The Early Music Shop

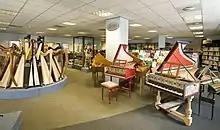
The birth of the early music revival attracted musicians to a variety of unique historical instruments.

Interest in early music and historical instruments increased following David Munrow's success, particularly in the music he produced for the TV series "The Six Wives of Henry VIII" in 1971. Munrow's score for this series featured authentic music performed using only historical instruments, thus generating much enthusiasm for early musical instruments and music from the renaissance period across audiences worldwide. Munrow himself was a loyal and enthusiastic customer of J Wood & Sons Ltd., having enthusiastically encouraged Richard Wood to start up a business specialising in these historical instruments, and even helped devise the name of "The Early Music Shop".